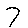
Label: 7